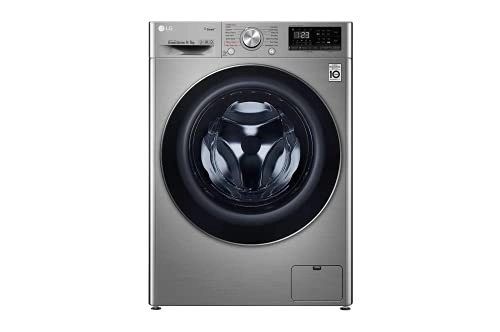
LG 9 Kg / 5Kg Inverter Wi-Fi Front Load Washer Dryer (FHD0905SWS,Silver VCM, AI Direct Drive, Washer Dryer with Steam)
LG's all-in-one washer and dryer is another of leading appliance technologies. Save space in your home and make more room for your family. LG Steam technology eliminates 99.9% of allergens, such as dust mites that can cause allergy or respiratory issues. AI DD Motor Washing Motion Optimization 6 Motion AI Direct Drive Steam, Allergy care ThinQ with Wi-Fi Control
Brand: LG
Category: Home & Garden > Household Appliances > Laundry Appliances > Laundry Combo Units > All-in-One Washer-Dryer Units